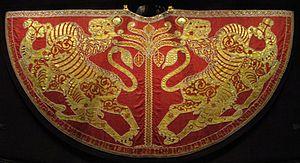
L’histoire de la soierie à Lyon comprend l'étude de l'ensemble des acteurs de l'industrie de la soie à Lyon. Le secteur soyeux lyonnais tout au long de son histoire comprend toutes les étapes de la fabrication et de la vente d'un tissu en soie à partir de la soie grège : filature, création d'un motif, tissage, apprêt, commercialisation. L'ensemble du secteur est dénommé la « Fabrique ».
Roger II de Sicile est le second fils du grand comte Roger de Hauteville, premier comte normand de Sicile, et d’Adélaïde de Montferrat. Fondateur du royaume de Sicile et du royaume d'Afrique, il unifie toutes les conquêtes des Normands en Italie et en Ifriqiya sous une seule couronne. Avec les Assises d'Ariano, il jette les bases d'un royaume centralisé, investissant le roi et sa bureaucratie d'une autorité absolue. Roger II de Sicile fait preuve d'une politique extérieure énergique, menant plusieurs expéditions guerrières en direction de l'Afrique du Nord et de l'Orient byzantin. Son union avec Béatrice de Rethel donnera une fille, née posthume, plus de 8 mois après la mort de son père, Constance, qui enfantera Frédéric II, roi de Sicile et empereur germanique.
Le Saint-Empire romain est un regroupement politique, aujourd'hui disparu, de terres d’Europe occidentale et centrale au Moyen Âge, dirigé par un souverain arborant le titre d'« empereur des Romains ». Il se considérait, de sa fondation au Xᵉ siècle jusqu'à sa suppression au début du XIXᵉ siècle par Napoléon, comme le continuateur de l’empire d’Occident des Carolingiens et, au-delà, de l’Empire romain. L’adjectif Saint fut rajouté pour sa part sous le règne de Frédéric Barberousse pour légitimer le pouvoir de manière divine.
Le manteau du couronnement, en allemand : Krönungsmantel, est l'une des regalia dites d'Heidelberg, ville où il fut conservé de 1424 à 1796.